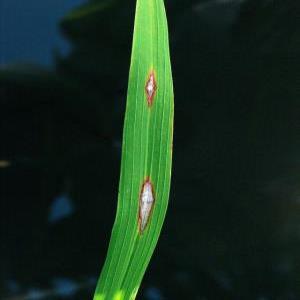
Disease: Blast